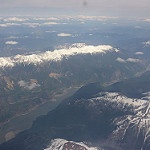
Scene: Outdoor